Oemleria janhartfordae

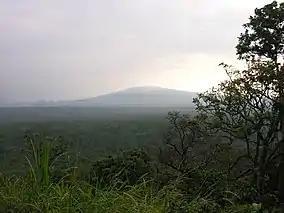
Virunga National Park, Albertine Rift, Africa

The Republic site is part of a larger fossil site system collectively known as the Eocene Okanagan Highlands. The highlands, including the Early Eocene formations between Driftwood Canyon at the north and Republic at the south, have been described as one of the "Great Canadian "Lagerstätten"" based on the diversity, quality and unique nature of the paleofloral and paleofaunal biotas that are preserved. The highlands temperate biome preserved across a large transect of lakes recorded many of the earliest appearances of modern genera, while also documenting the last stands of ancient lines. The warm temperate highland floras in association with downfaulted lacustrine basins and active volcanism are noted to have no exact modern equivalents. This is due to the more seasonally equitable conditions of the Early Eocene, resulting in much lower seasonal temperature shifts. However, the highlands have been compared to the upland ecological islands of the Virunga Mountains within the African rift valleys Albertine Rift.